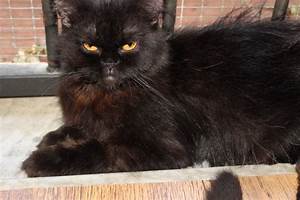
Label: gatto